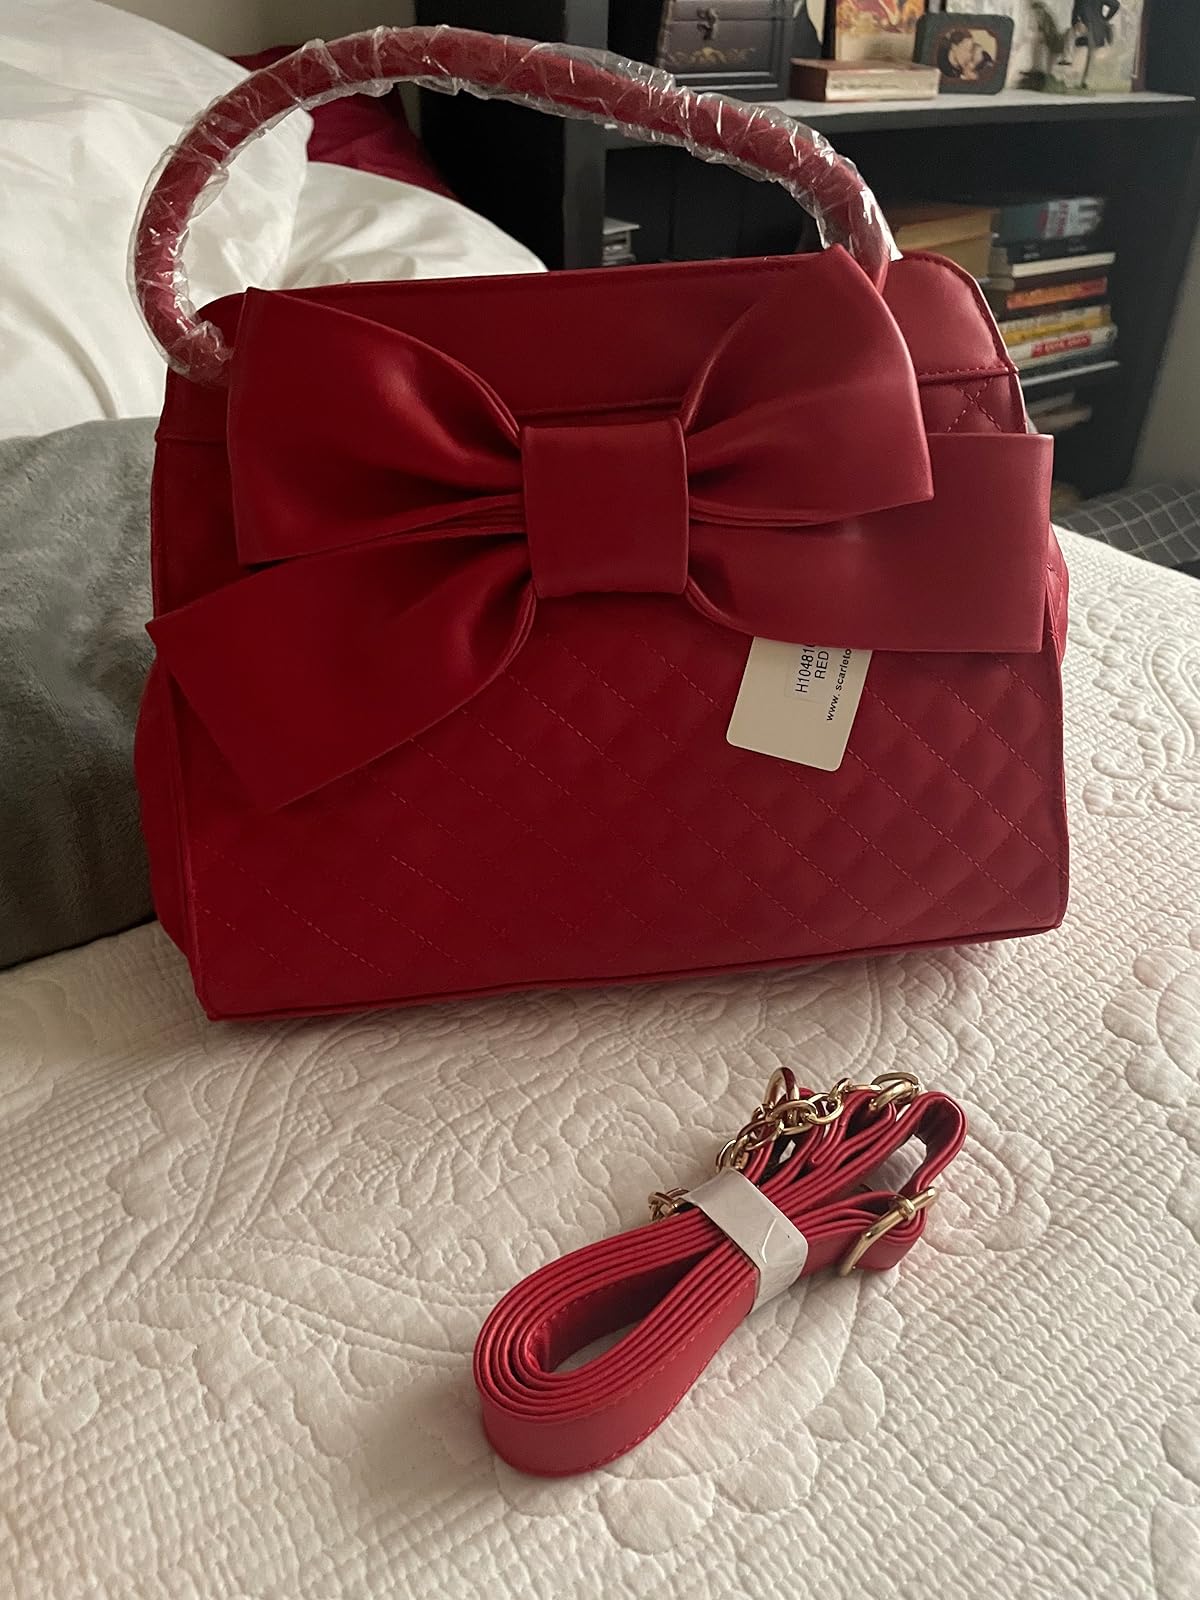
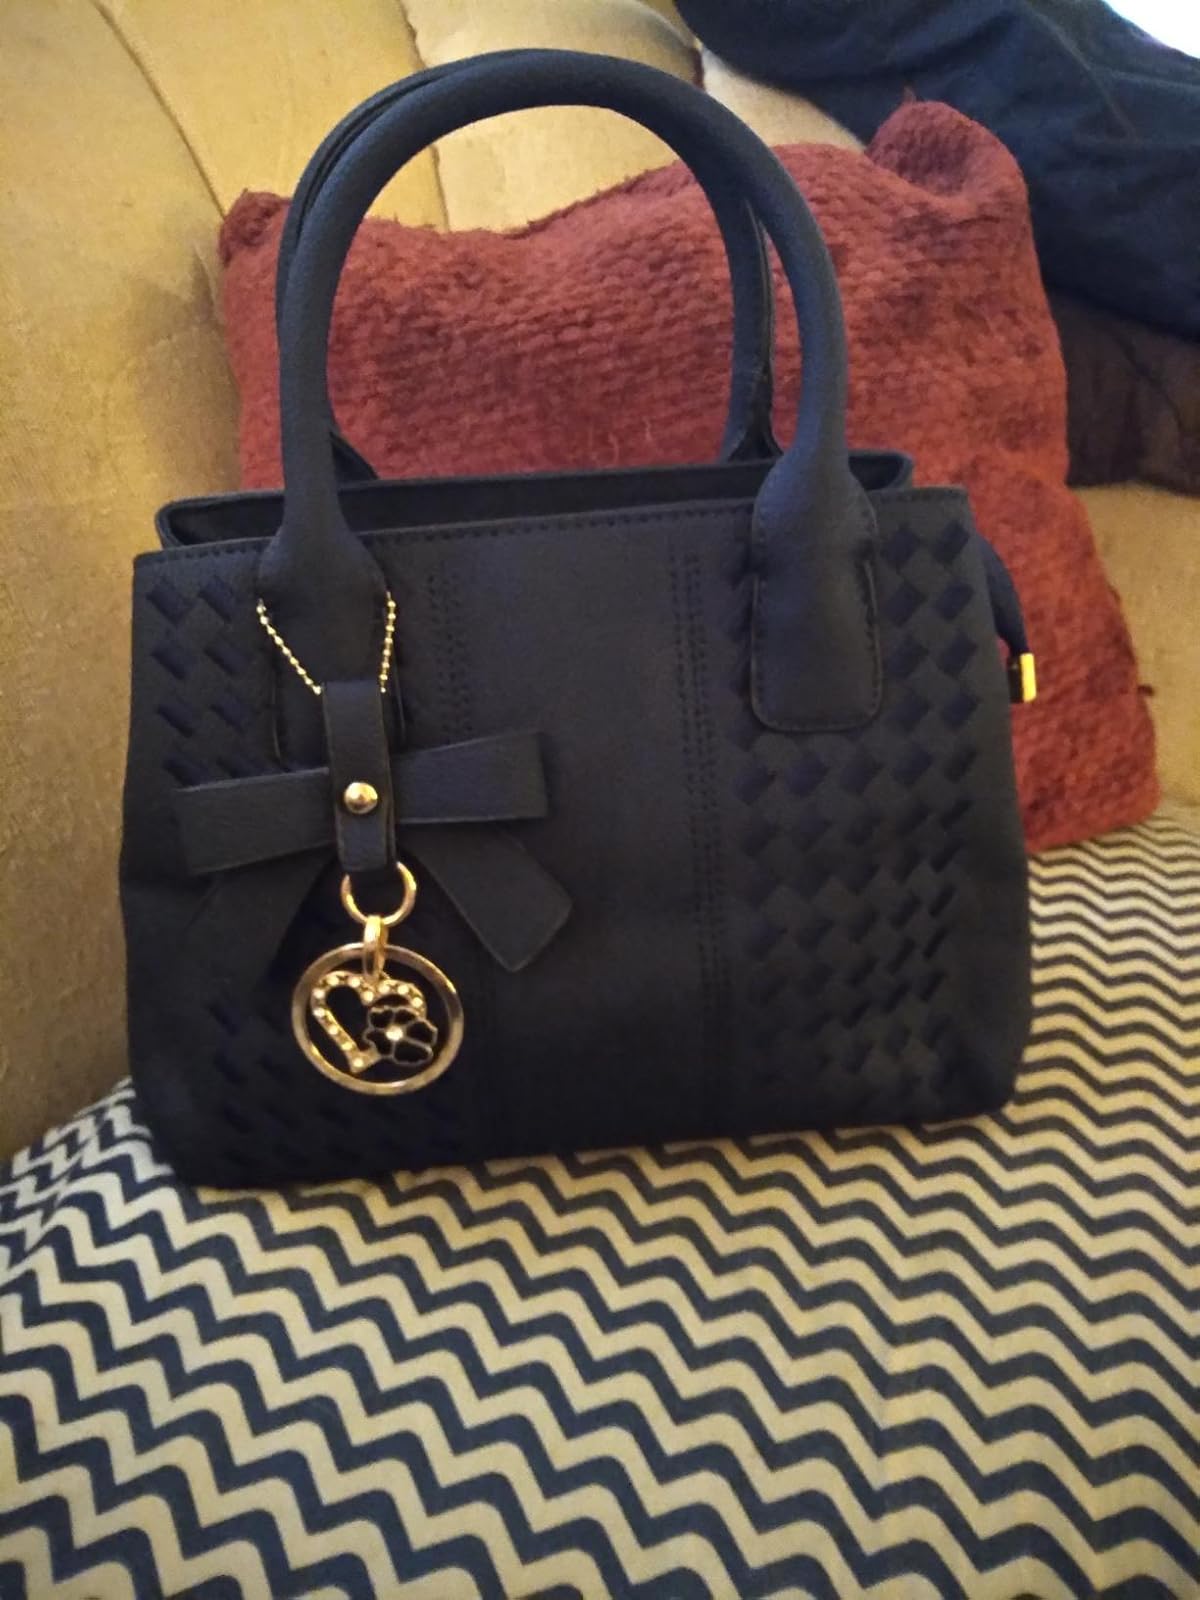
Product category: accessories_handbag
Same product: no